Nahuel and the Magic Book

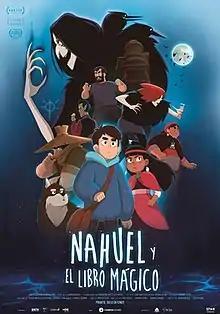
Theatrical release poster

Nahuel and the Magic Book is a 2020 animated fantasy-adventure coming-of-age film produced by Carburadores, co-produced by Chilean Punkrobot Studios and Brazilian Levante Films and directed by Germán Acuña Delgadillo. This is the first animated feature that was made in Chile in collaboration with Brazil and this is the first Chilean-Brazilian 2D animated film that entered the Annecy International Animation Film Festival in Annecy, France on June 15, 2020 and in Chile on January 20, 2022.